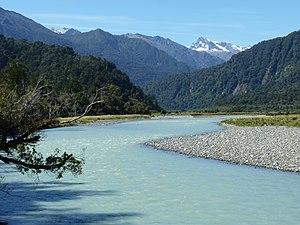
Le fleuve Karangarua est localisé dans l’ouest de l’île du Sud de la Nouvelle-Zélande et a son embouchure en mer de Tasman.